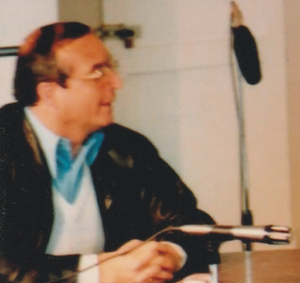
Vladimiro Montesinos, né le 20 mai 1945 à Arequipa, est l'ex-patron du Servicio de Inteligencia Nacional et un homme politique péruvien.